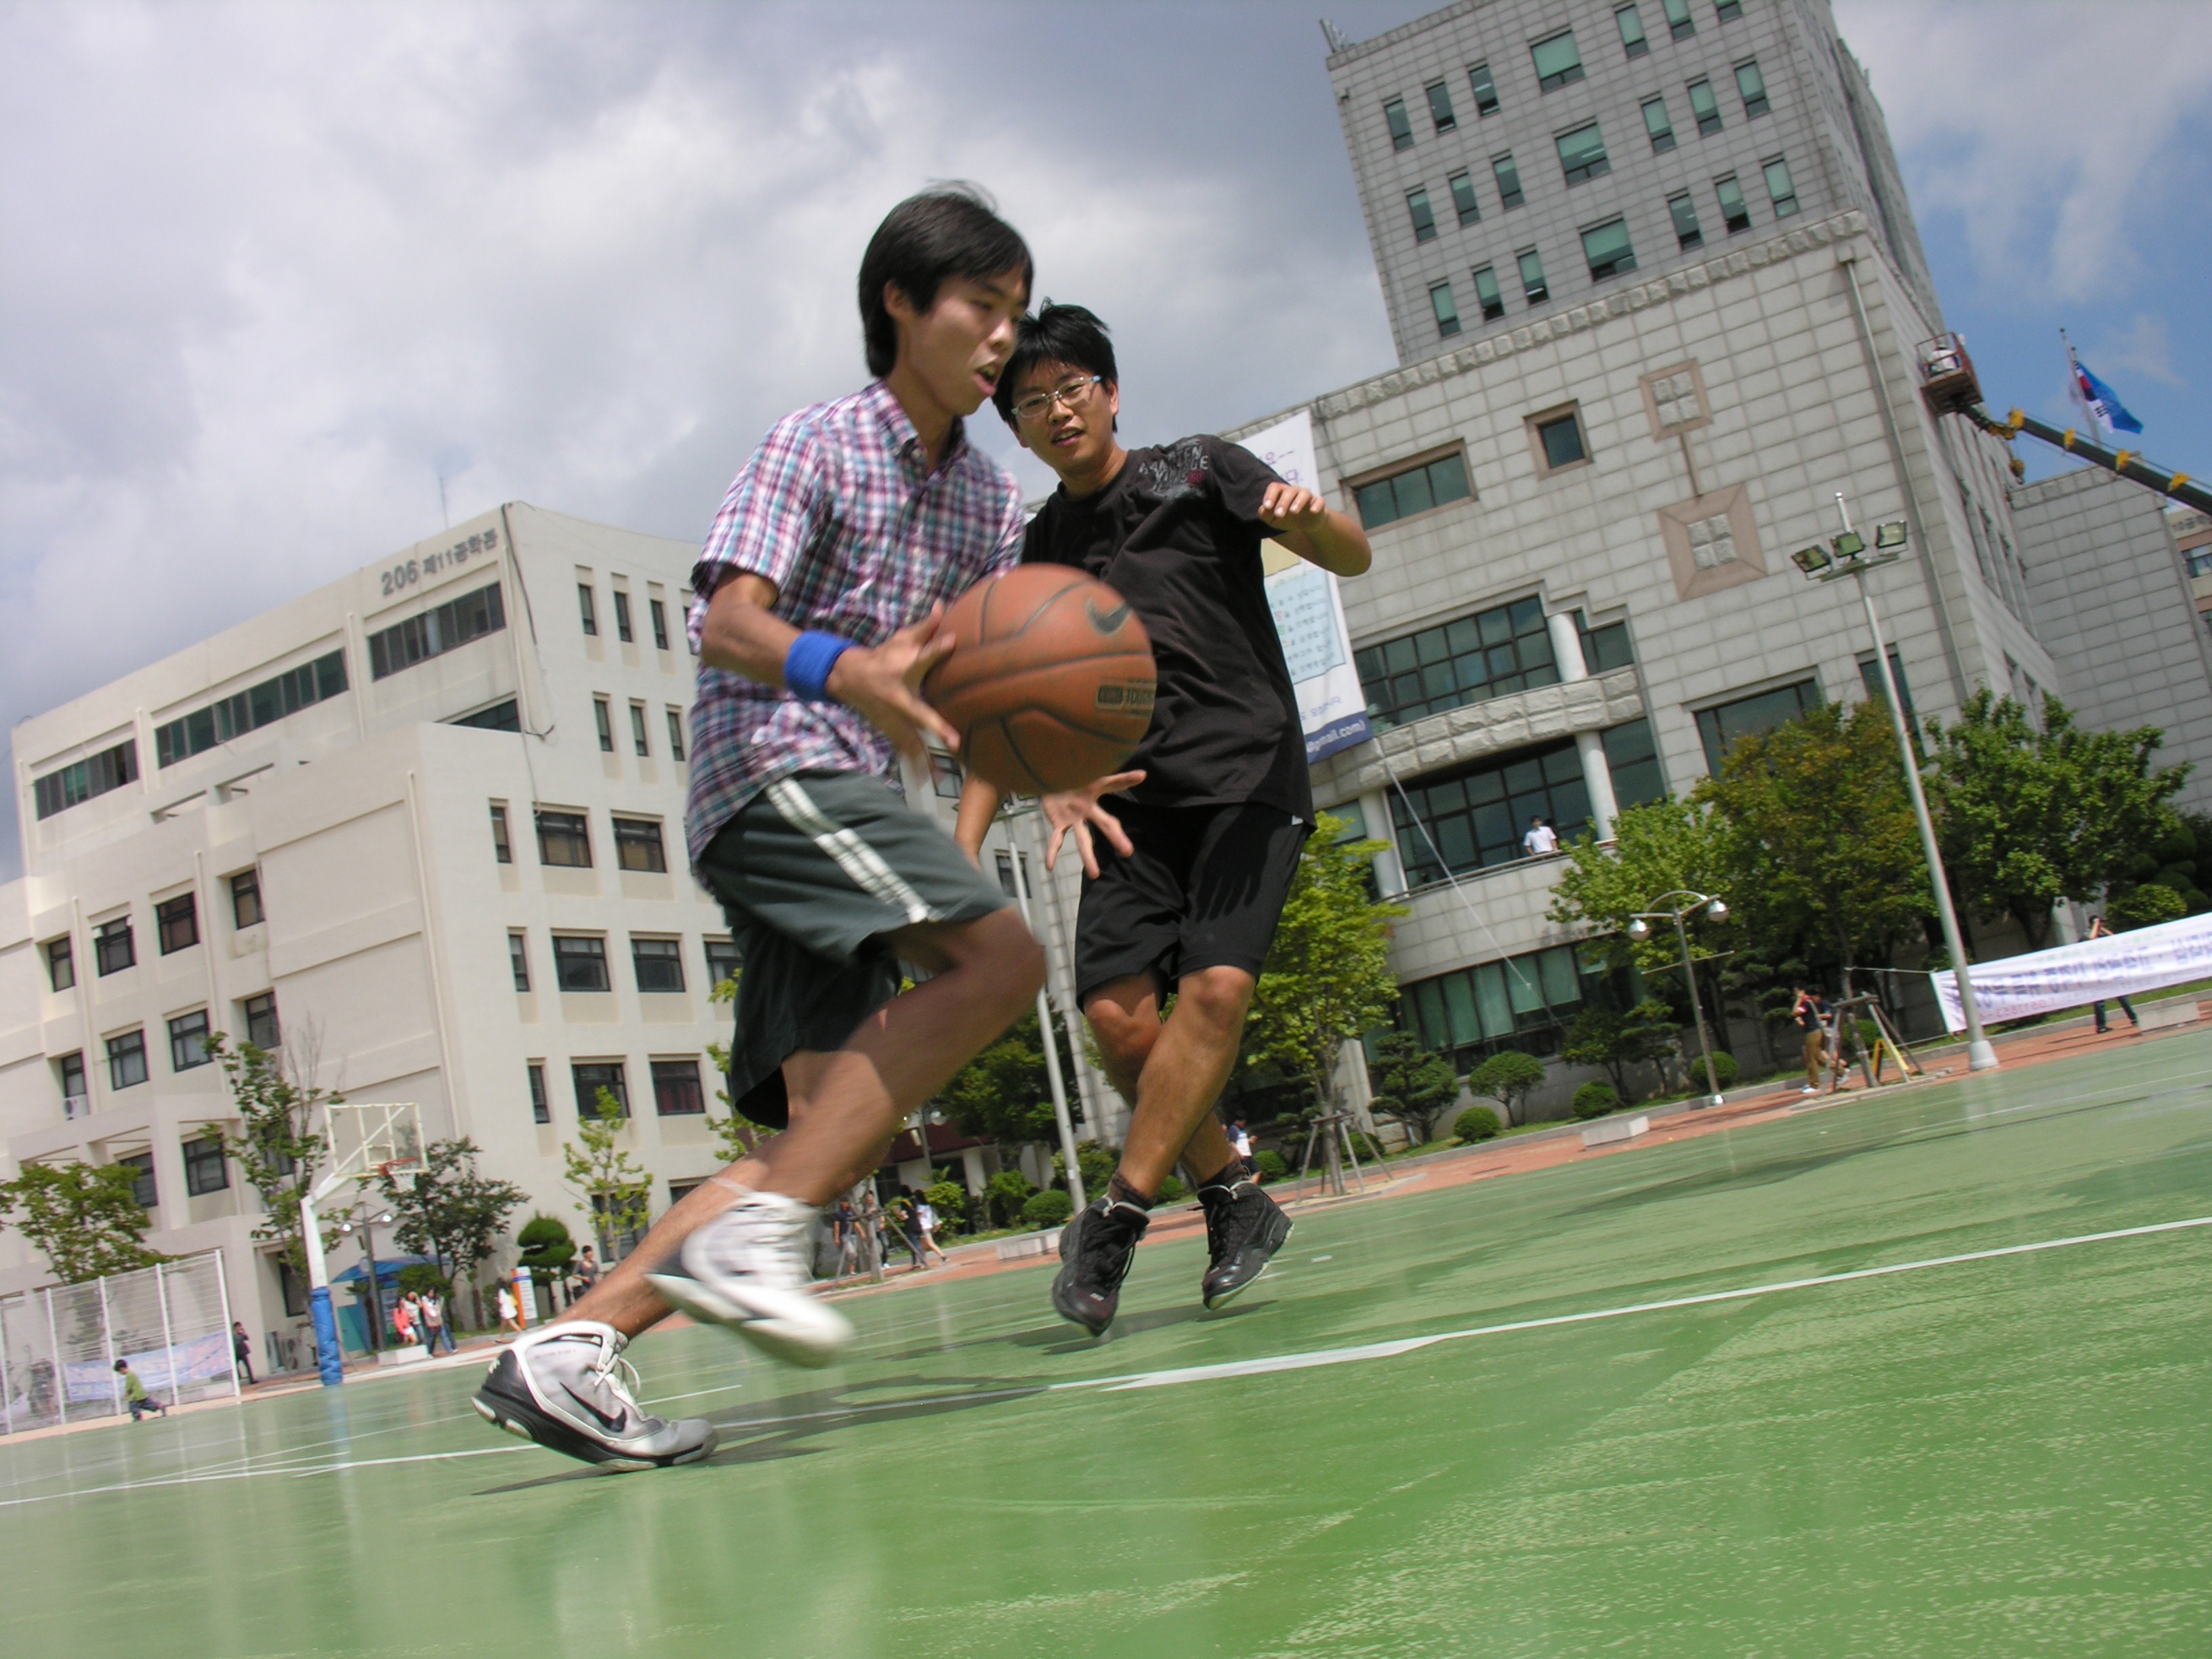
sport, basketball, soccer, exercise, speed, player, sports, sport venue, pusan national university, sportsman's, great power, basketball courts, young lee